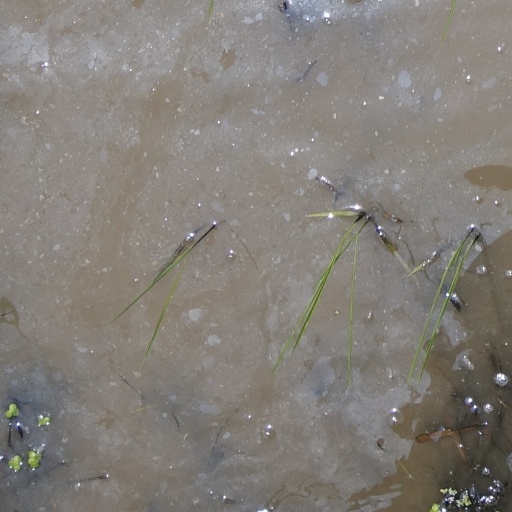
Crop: rice